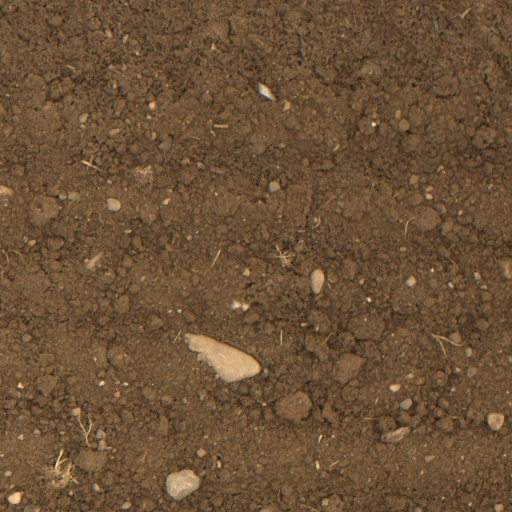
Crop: wheat